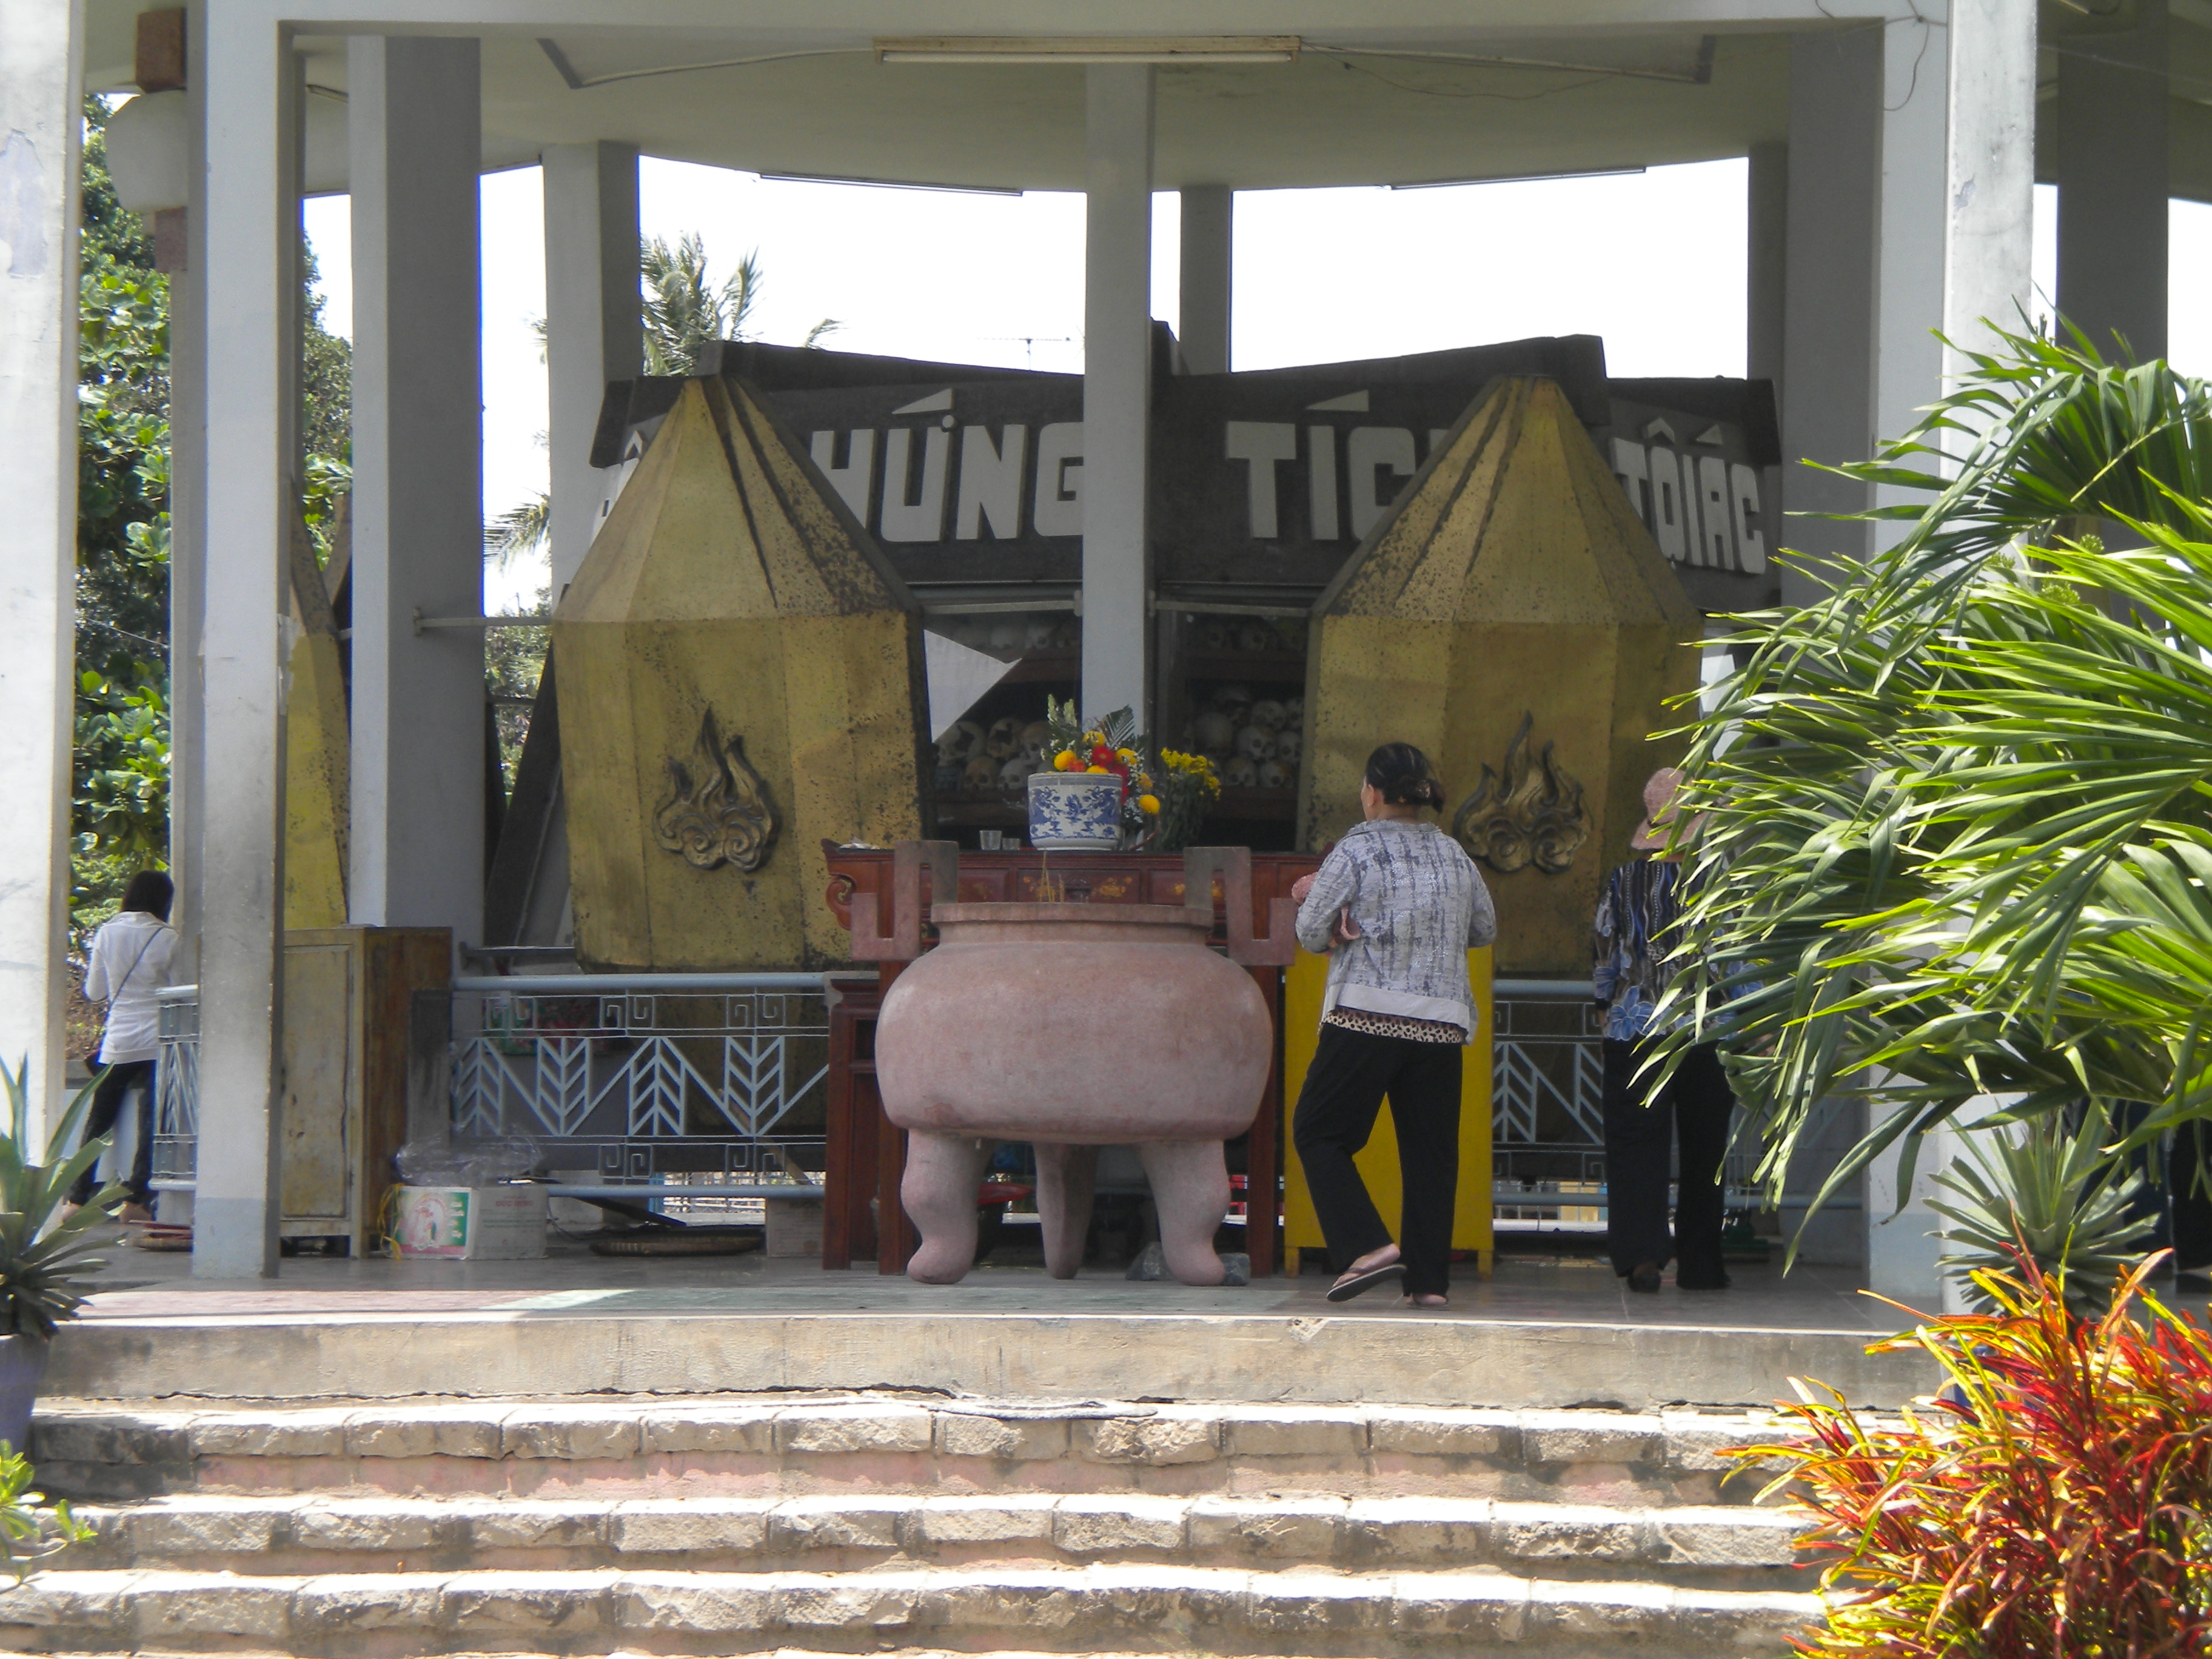
user: text: Các cấu trúc lớn màu vàng trong hình có màu gì?
assistant: text: Chúng có màu vàng xen lẫn các mảng nâu xỉn/đen do thời gian.

user: text: Dựa vào các vật phẩm được trưng bày, công trình này có thể là loại địa điểm gì?
assistant: text: Đây có thể là một nơi tưởng niệm/nhà mồ, vì có bàn hương án, lư hương, bình hoa, bát nhang, và không gian thể hiện sự trang nghiêm. Đây chính là Nhà mồ Ba Chúc, một chứng tích lịch sử ghi lại tội ác diệt chủng của Khmer Đỏ.

user: text: Mối quan hệ giữa các cấu trúc màu vàng, các hộp sọ bên trong và hành động của những người phụ nữ trong ảnh cho thấy ý nghĩa lịch sử của địa điểm này là gì?
assistant: text: Các cấu trúc vàng mang tính biểu tượng bảo vệ, phía sau là những hộp sọ – bằng chứng tội ác, còn những người phụ nữ đang dâng hương tưởng niệm. Điều này cho thấy địa điểm không chỉ có ý nghĩa tâm linh mà còn là: Chứng tích lịch sử đau thương, Nơi lưu giữ bằng chứng của thảm sát Ba Chúc, Lời nhắc nhở về hoà bình và nhân đạo